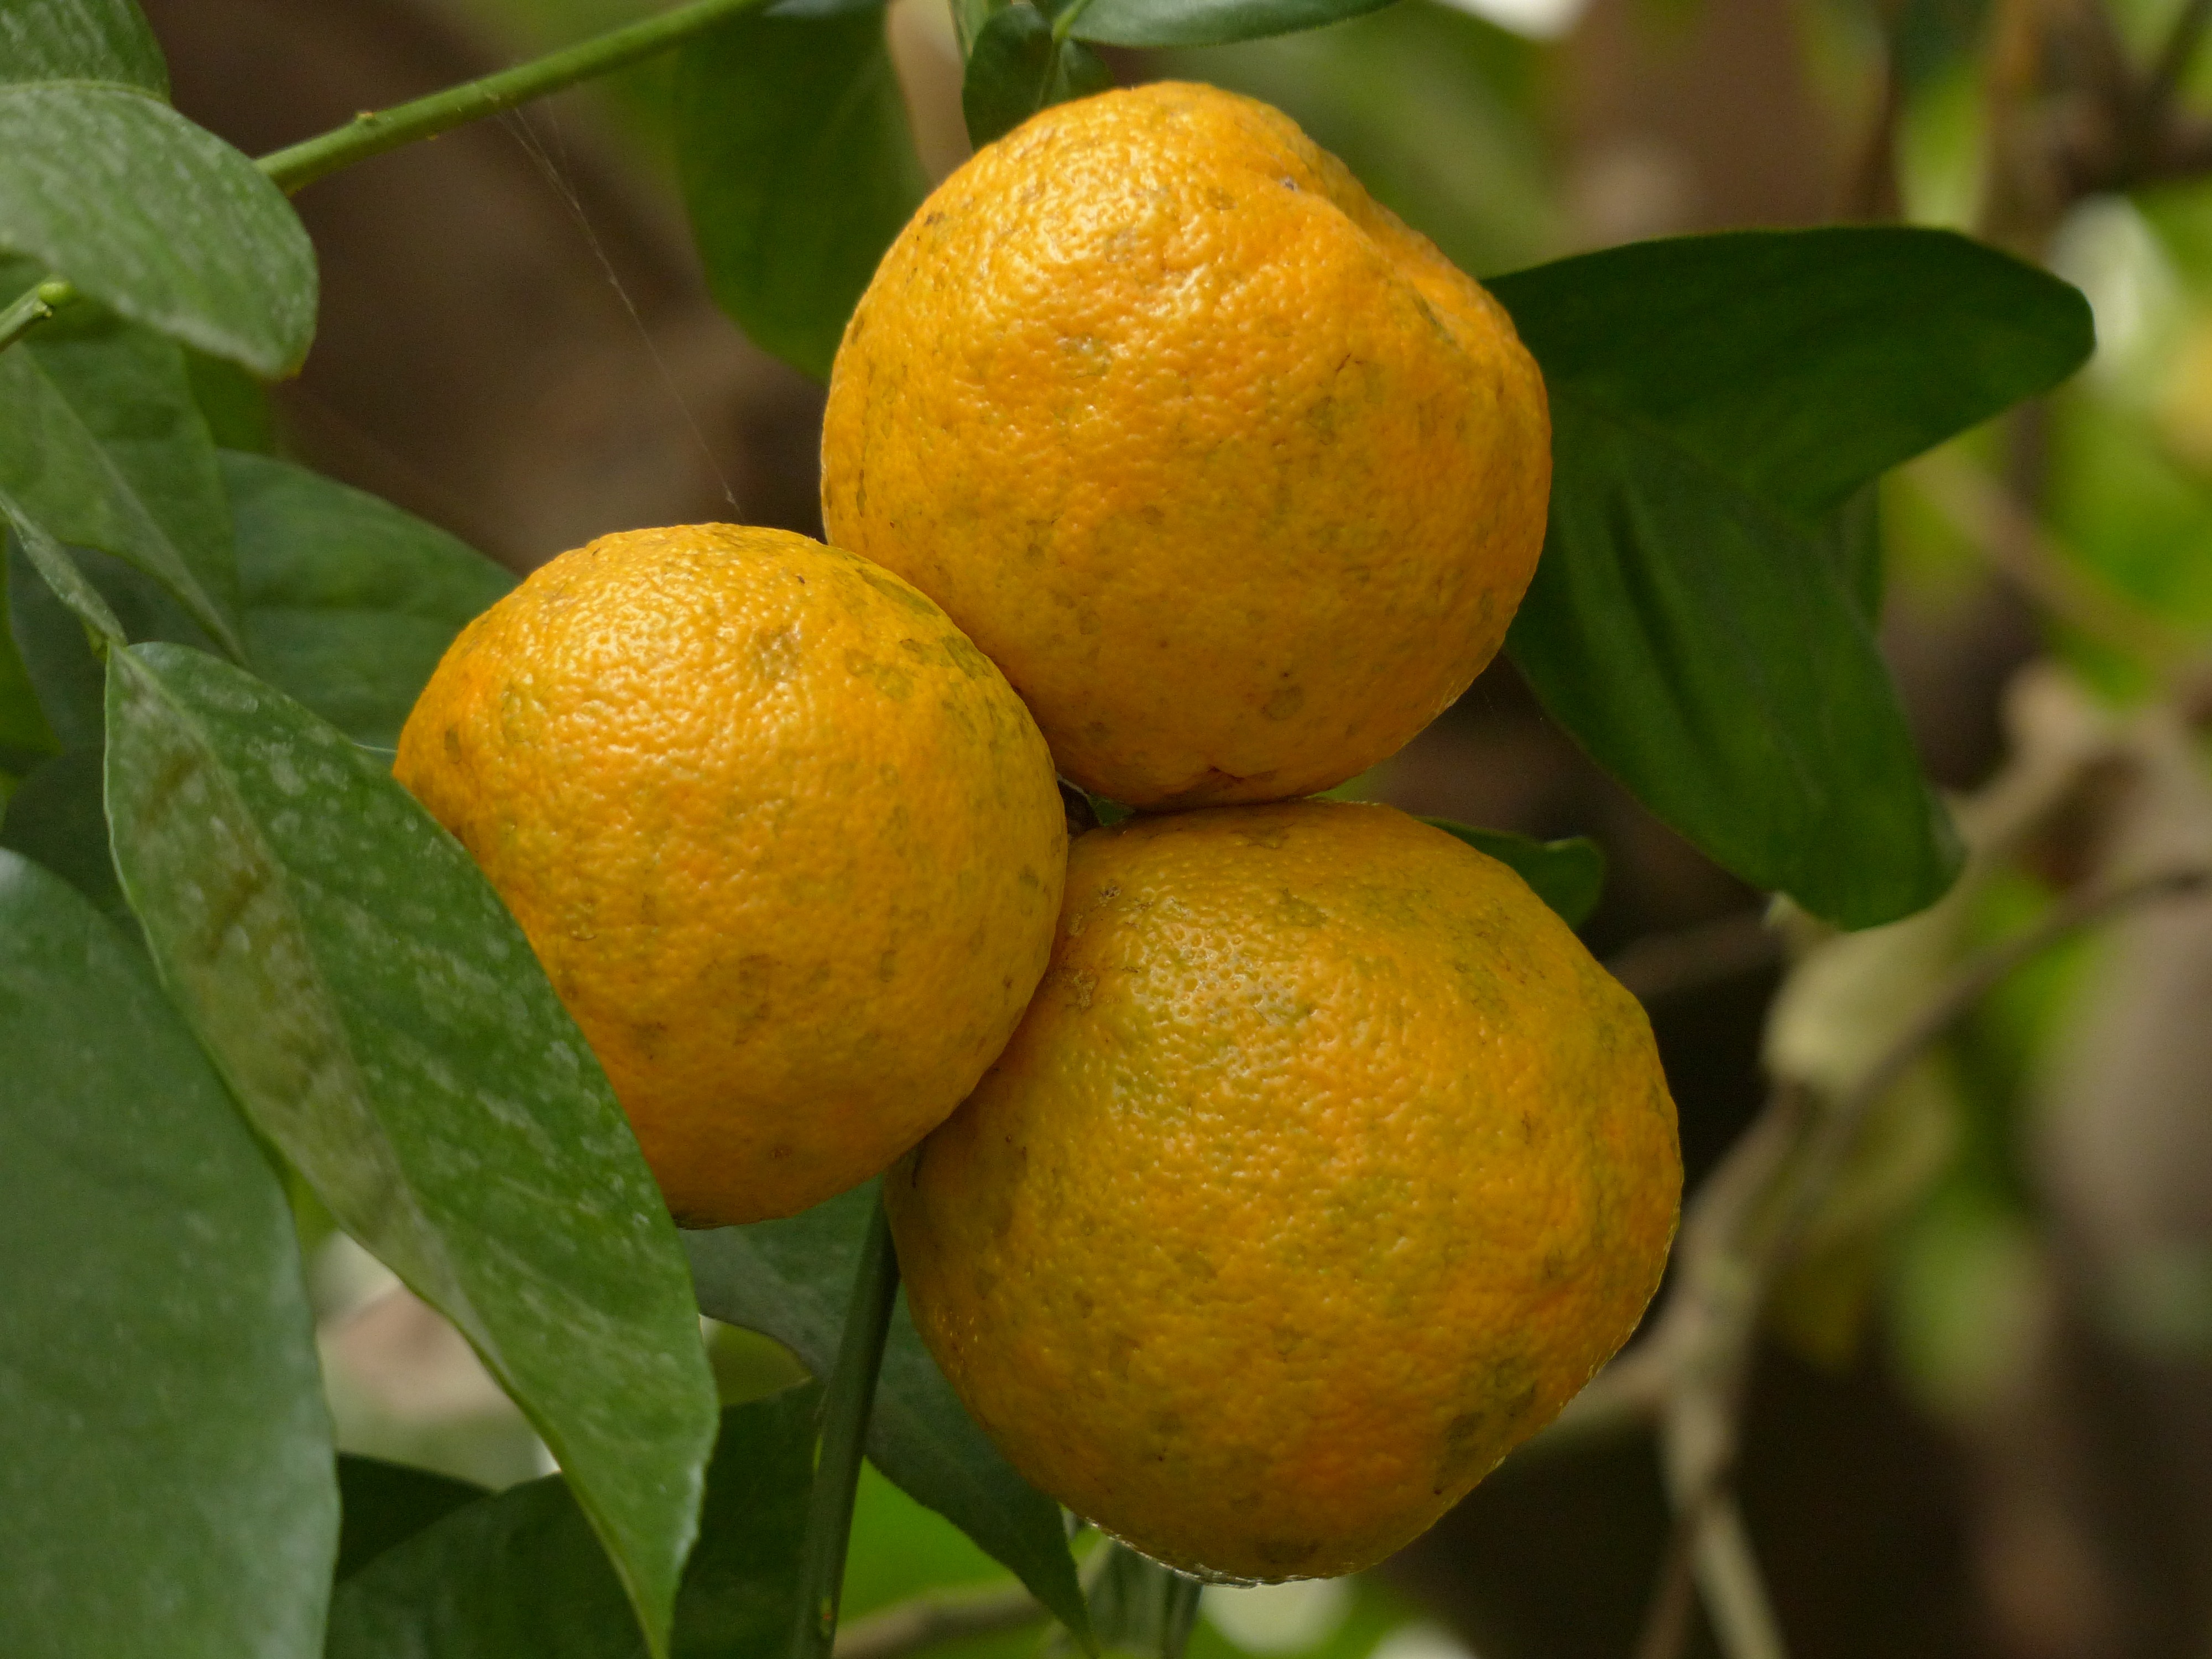
tree, plant, fruit, orange, food, produce, tropical, lemon, fruits, tangerine, clementine, citron, citrus, rind, fill, flowering plant, bitter orange, mandarin orange, land plant, sweet lemon, meyer lemon, tangelo, yuzu, calamondin, citrus aurantium, bitter oranges, seville orange, sour orange, orange similar to, baumfruecht, candied orange peel